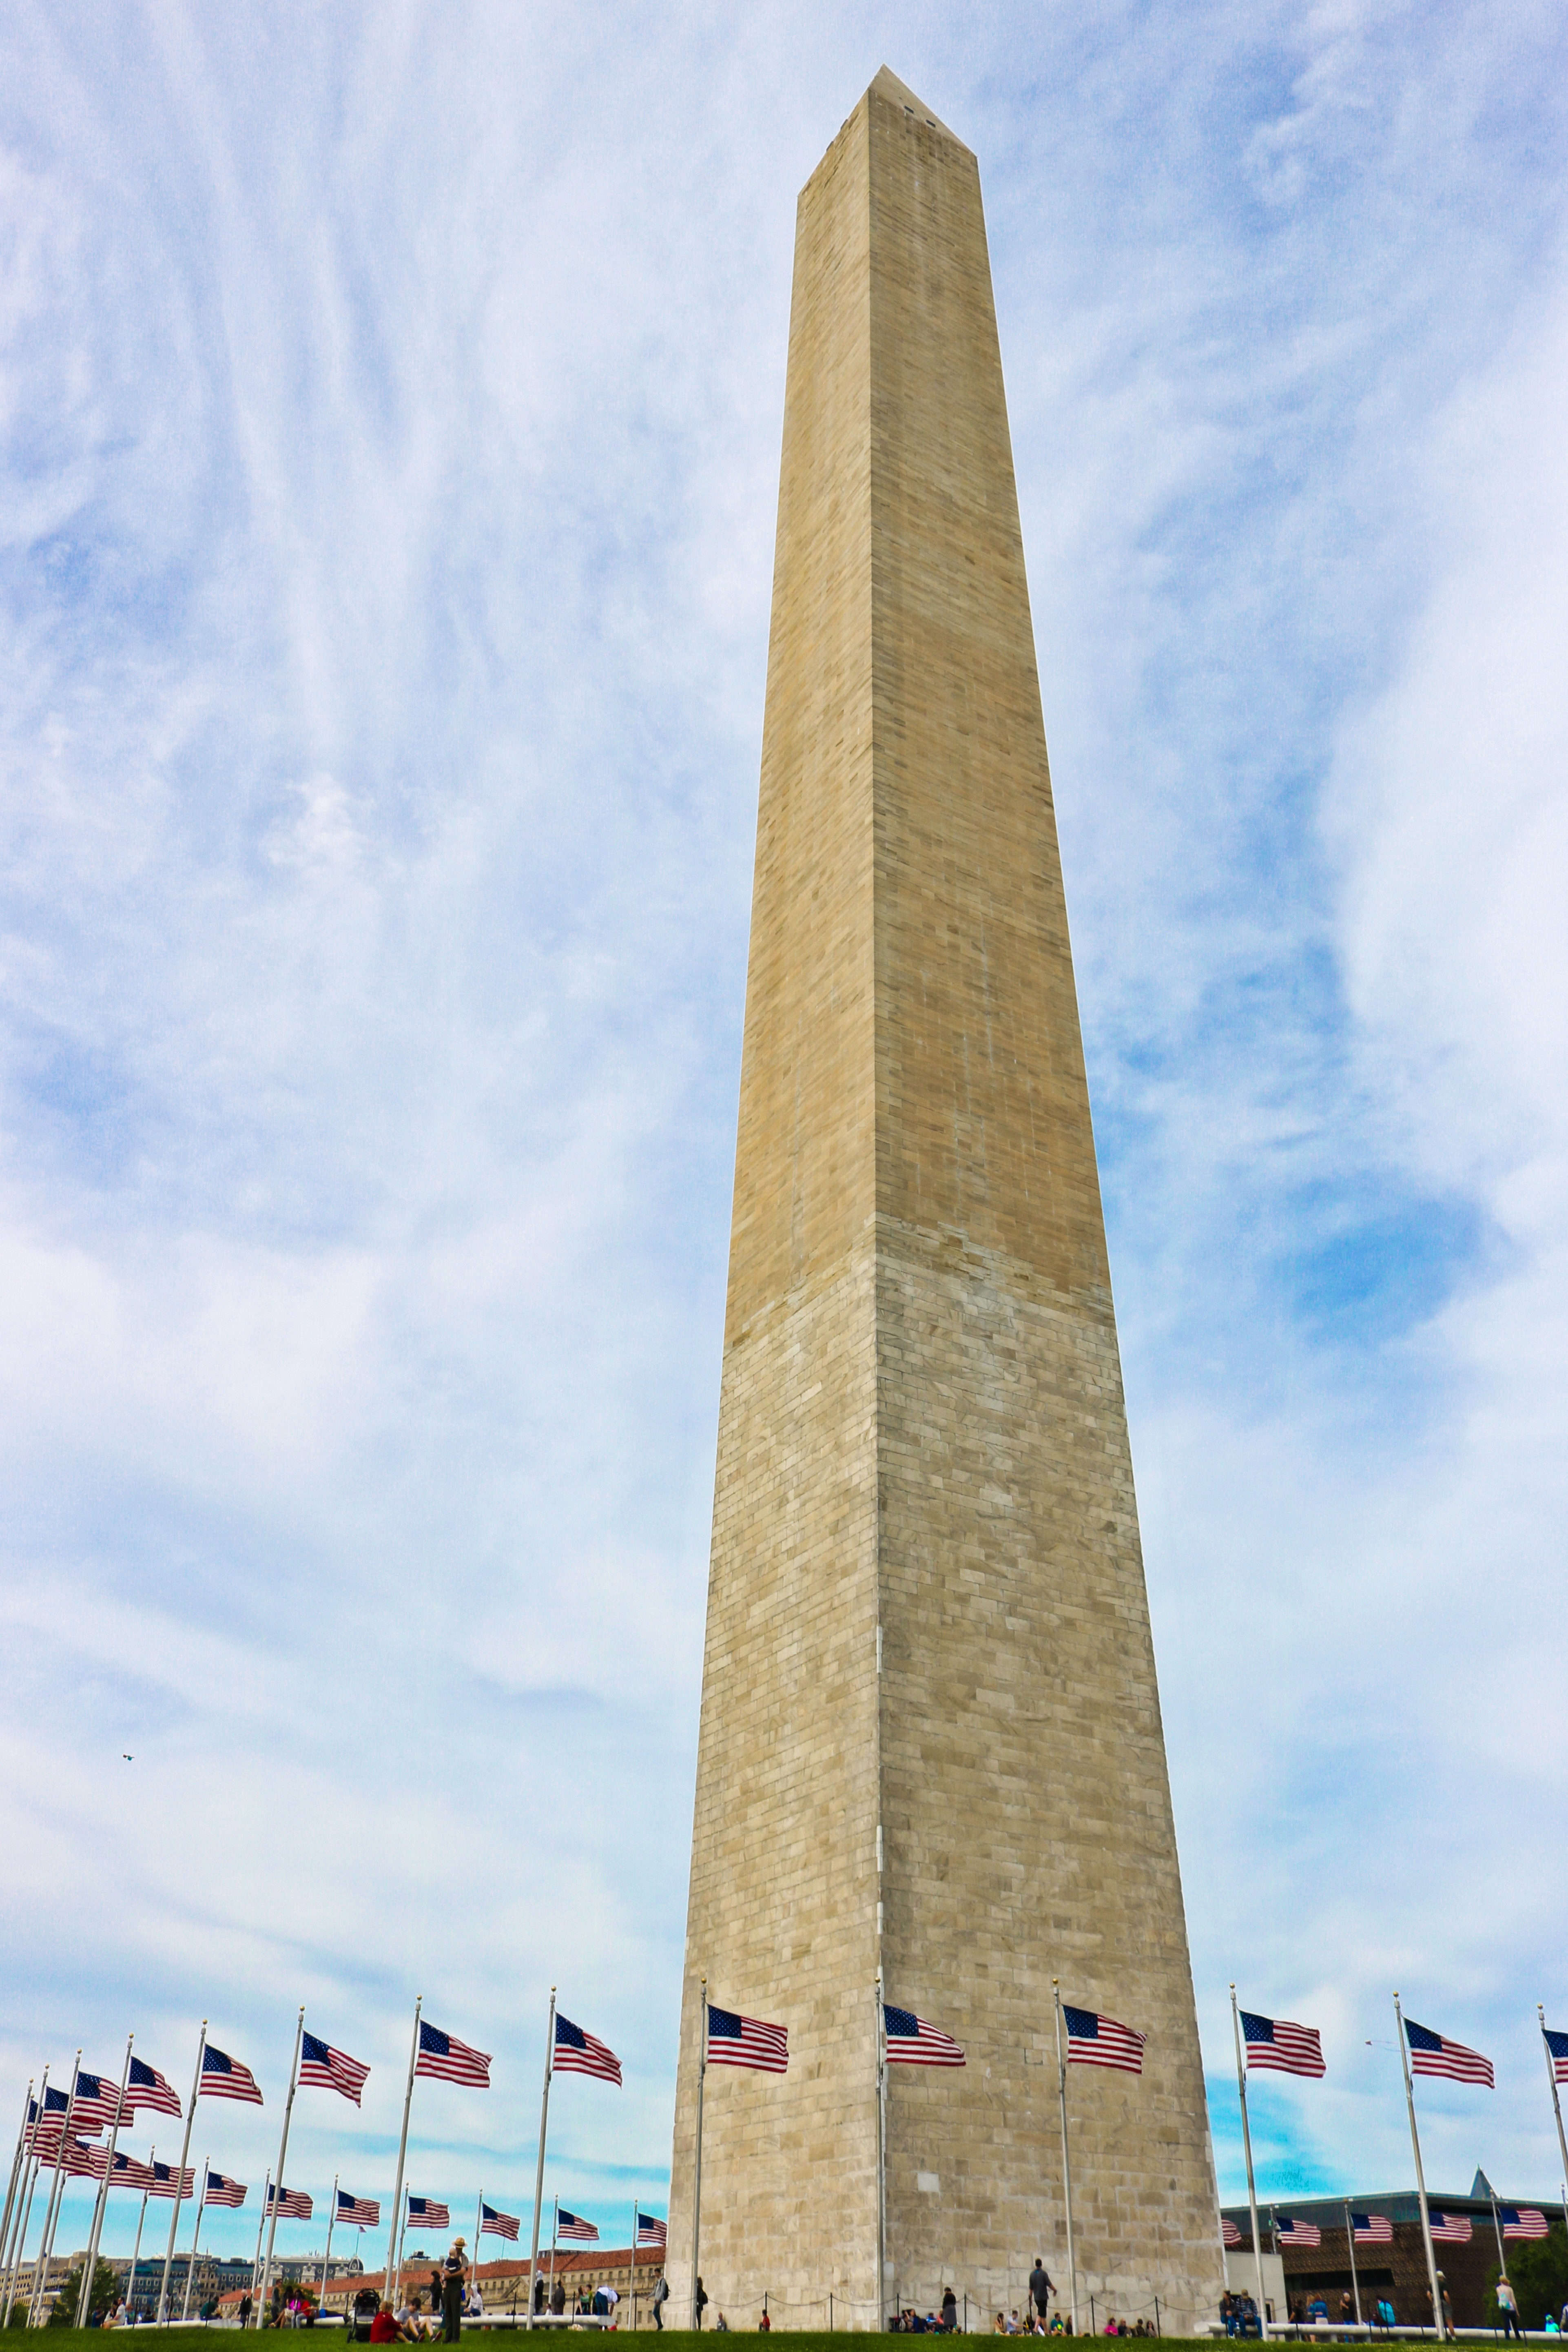
architecture, structure, sky, skyline, building, city, monument, cityscape, travel, statue, tower, symbol, usa, america, landmark, historic, tourism, washington, dc, capital, national, memorial, district, obelisk, history, famous, mall, government, united, us, capitol, states, monolith, columbia, washington dc, washington state